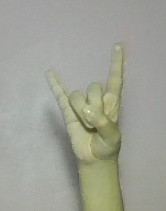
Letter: la